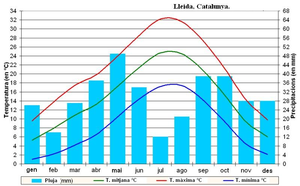
Lleida ou Lérida est une ville située dans la communauté autonome de Catalogne, dans le nord-est de l'Espagne. Elle est la capitale de la province du même nom. En 2018, elle comptait 137 856 habitants et son aire urbaine 202 413 habitants.
Le Pla d'Urgell est une comarque de Catalogne ayant pour capitale Mollerussa. Elle a été créée en 1988, en même temps que l'Alta Ribagorça et le Pla de l'Estany. Appelée au Haut Moyen Âge Plana de Mascançà, elle tient son nom actuel du fait qu'il s'agit de la partie la plus plate de l'ancien Comté d'Urgell. Avant la création de la comarque en 1988, ses communes étaient réparties entre les comarques voisines de la Noguera, l'Urgell, les Garrigues i le Segrià. Ces seize communes occupent une surface de 305,13 km² et leur population s’élevait en 2018 au total à 36 740 habitants. Elle est limitrophe au nord avec la Noguera, à l'est avec l'Urgell, au sud avec les Garrigues et à l'ouest avec le Segrià.